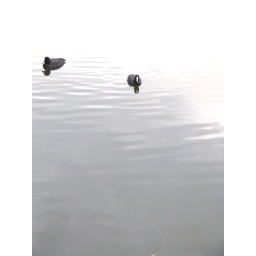
all the ducks are swimmin' in the sky